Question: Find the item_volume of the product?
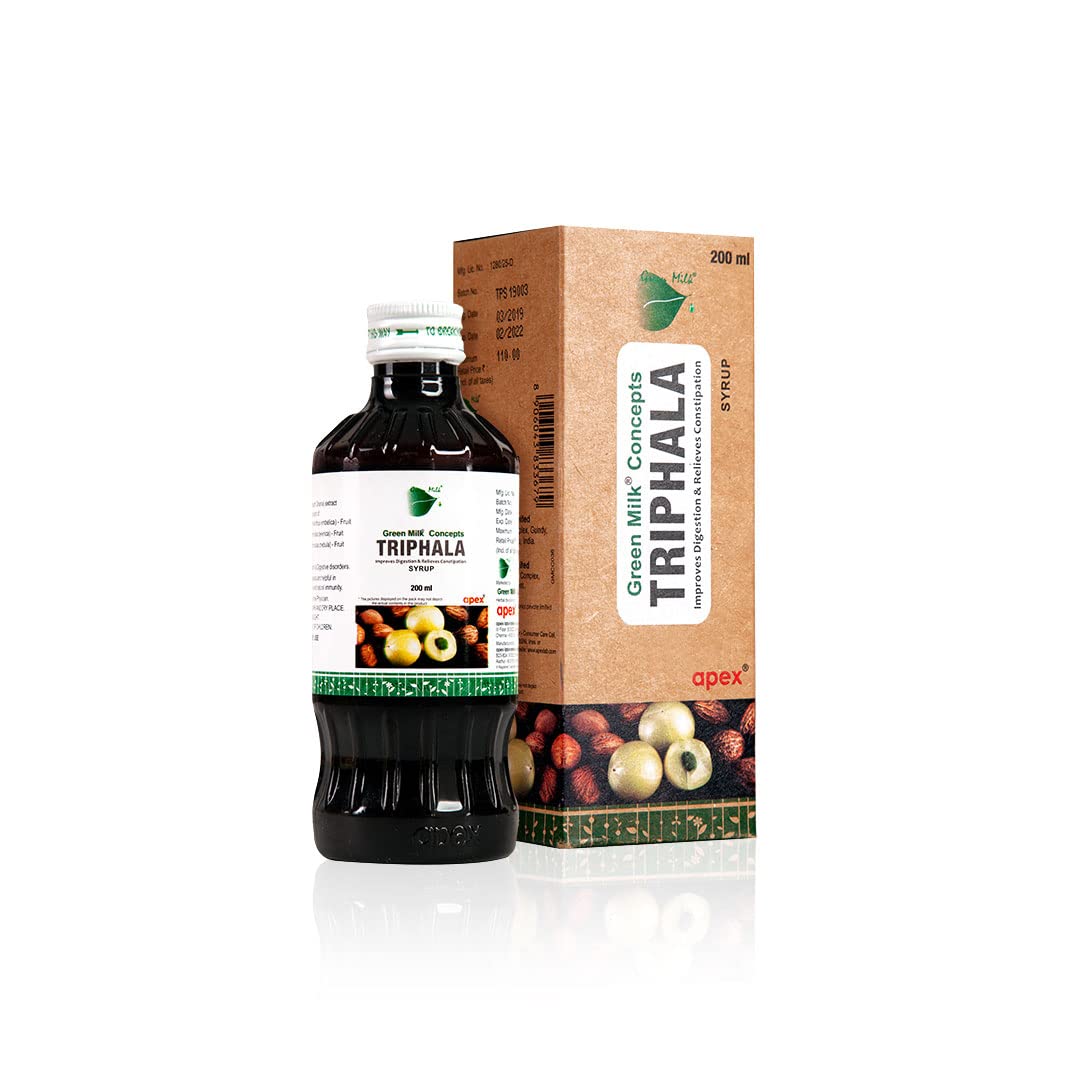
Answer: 200.0 millilitre